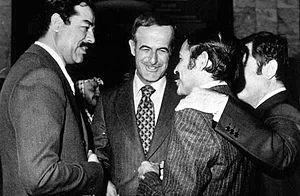
1978 est une année commune commençant un dimanche.